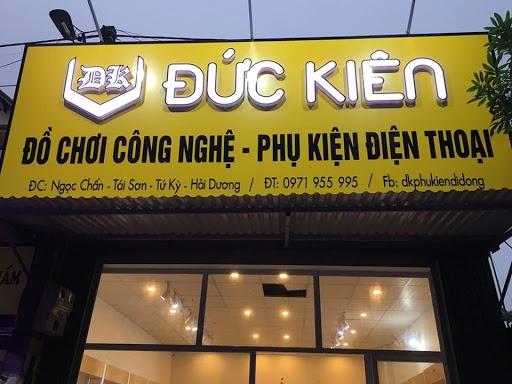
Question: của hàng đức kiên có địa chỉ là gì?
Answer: ngọc chấn-tái sơn-tứ kì-hải dương